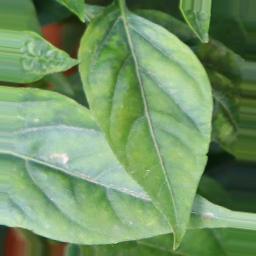
Label: nutritional